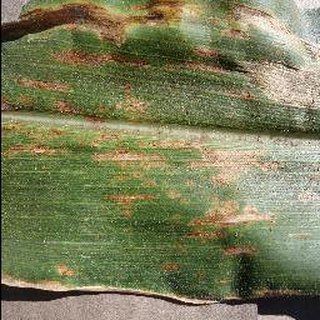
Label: corn_cercospora_leaf_spot